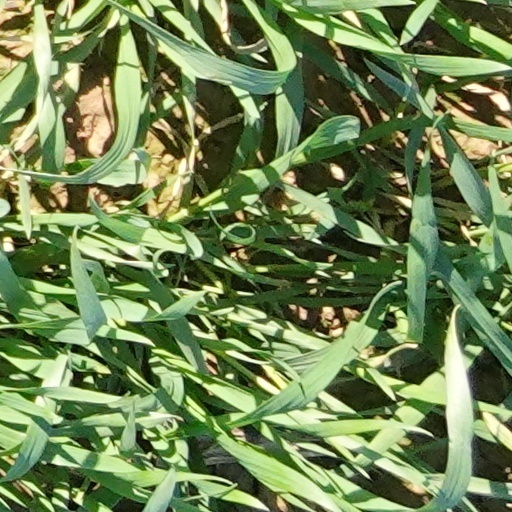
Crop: wheat